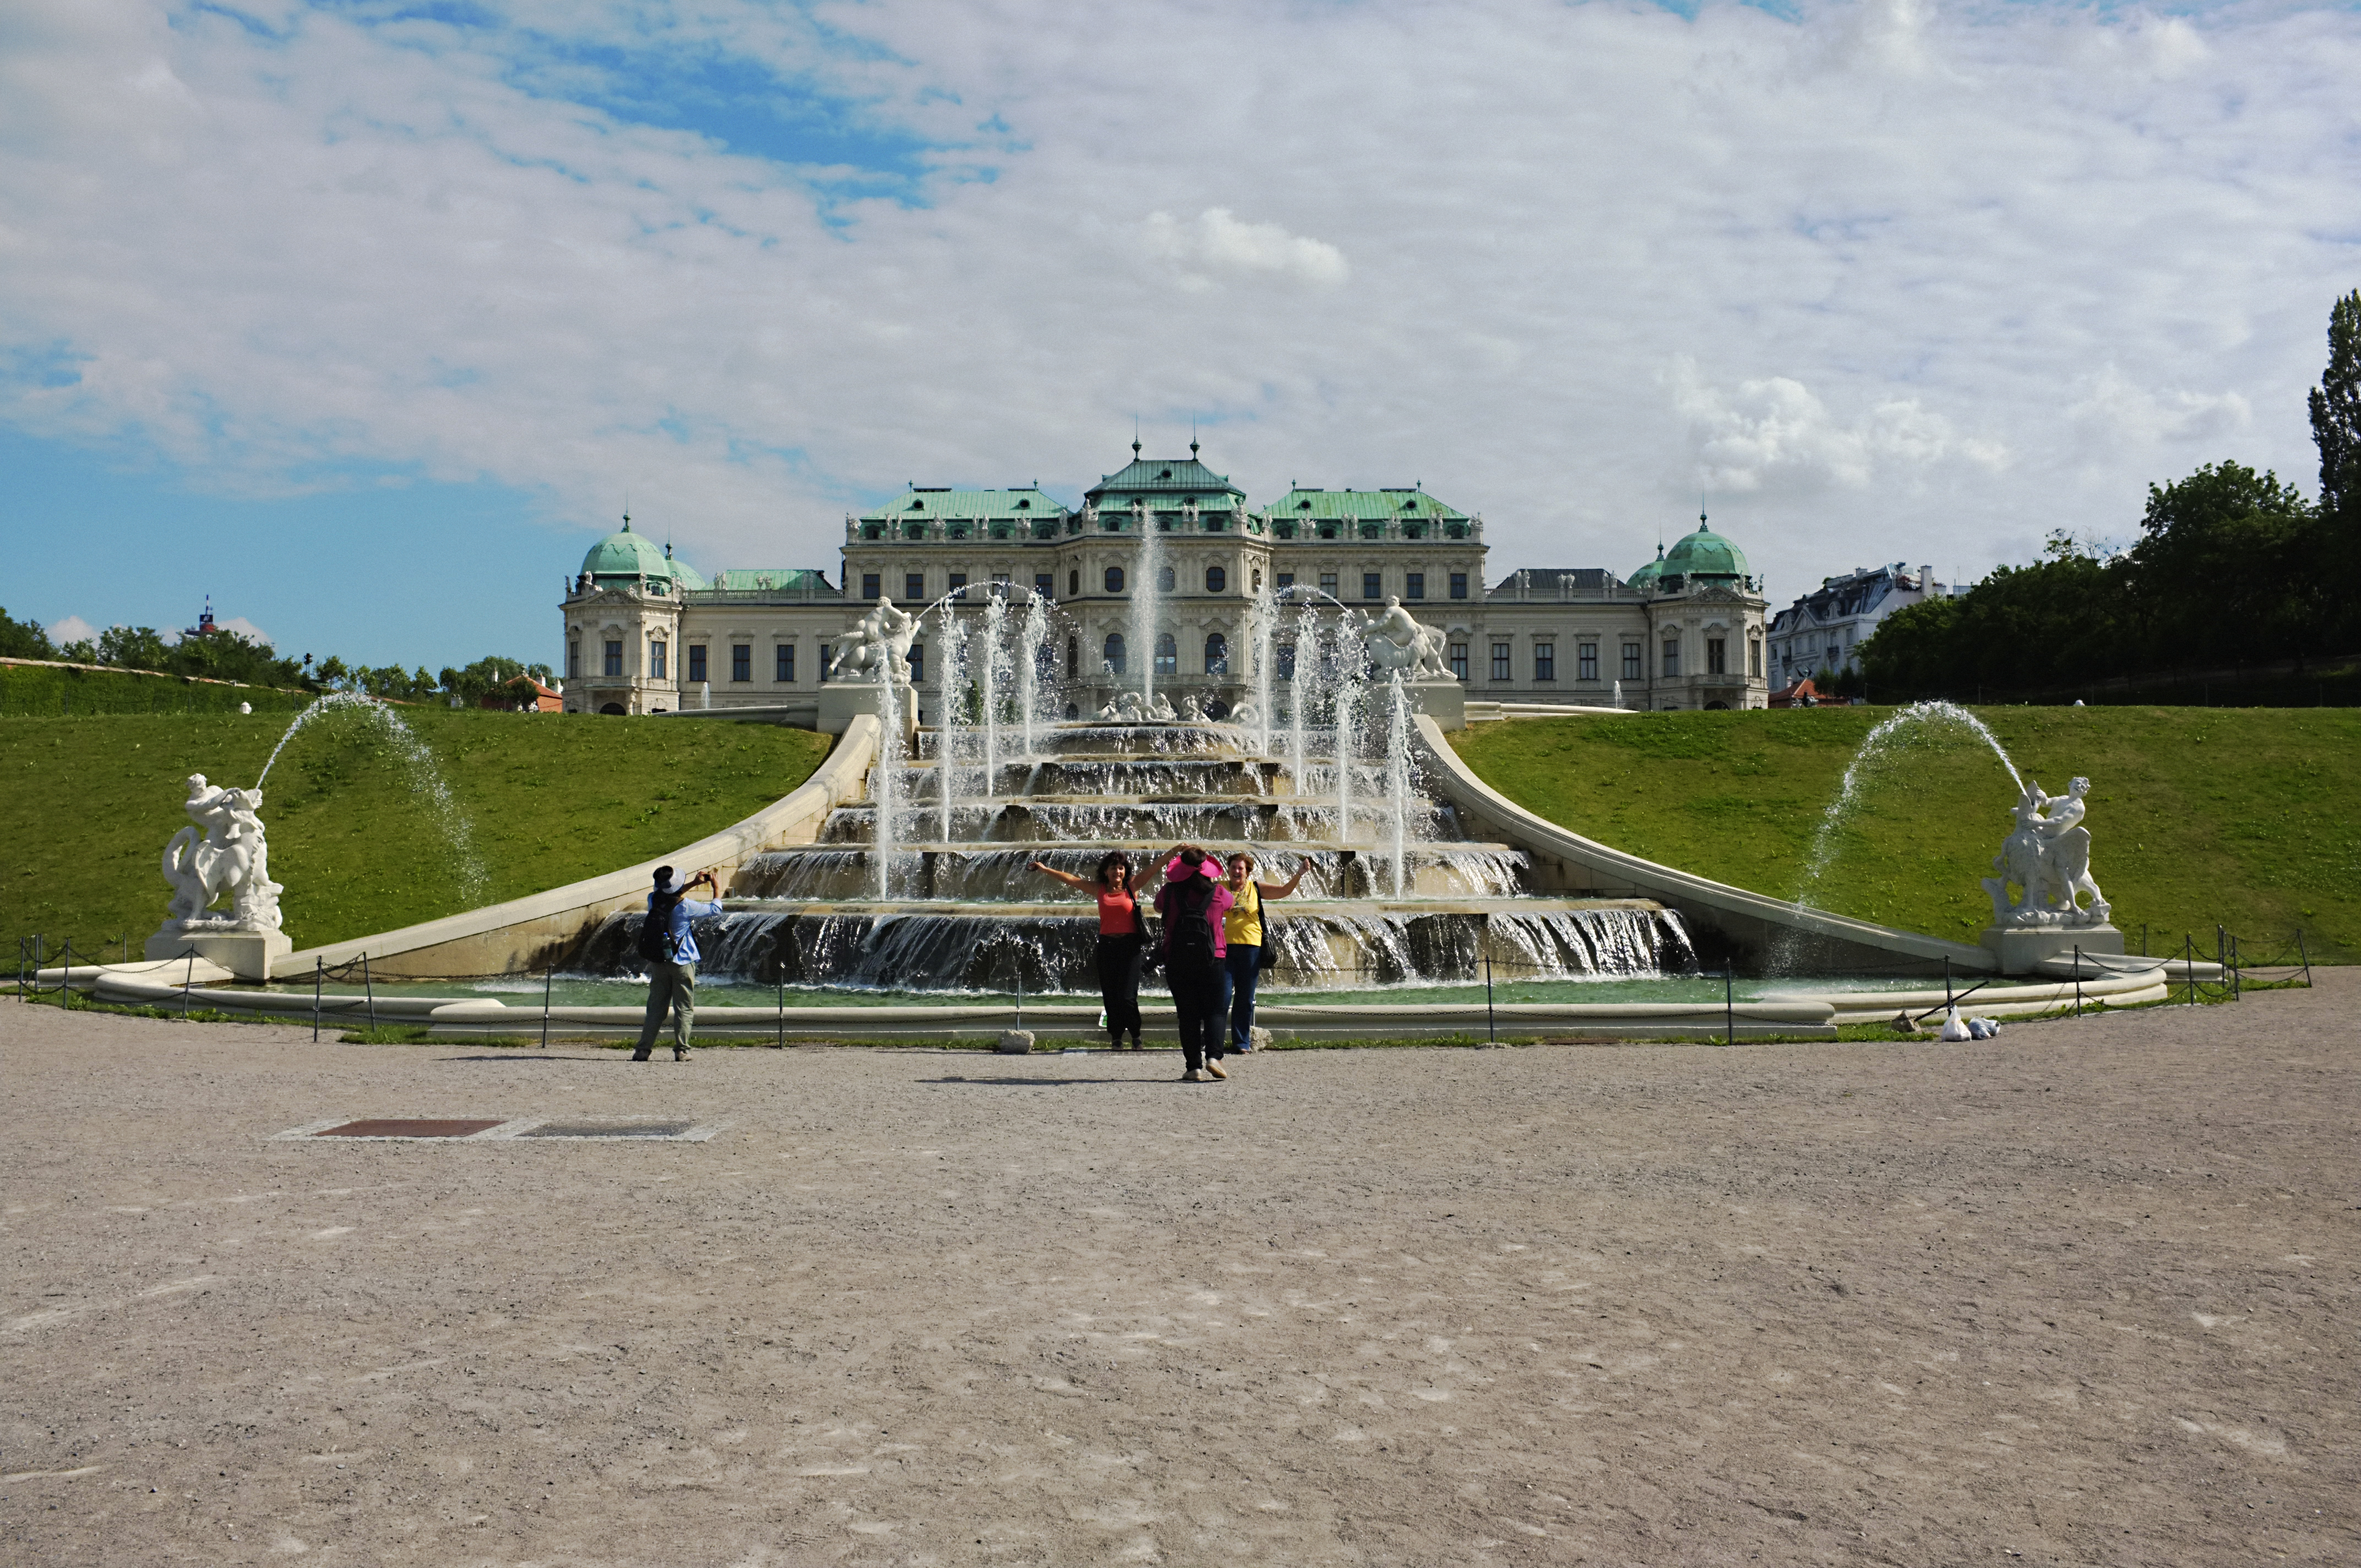
street, urban, monument, vacation, fujifilm, park, landmark, stadium, memorial, vienna, x100, town square, fuji, wien, finepixx100